Hampshire

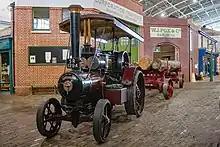
Milestones Museum, Basingstoke

Hampshire is one of the most affluent counties in the country, with a gross domestic product (GDP) of £29 billion, excluding Southampton and Portsmouth. In 2018, Hampshire had a GDP per capita of £22,100, comparable with the UK as a whole.